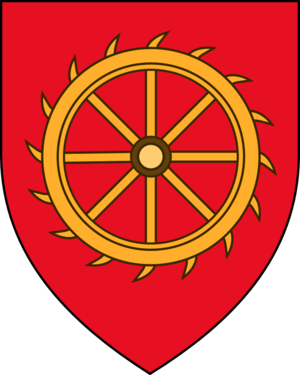
Catherine d'Alexandrie, plus connue sous le nom sainte Catherine, est une vierge et martyre qui a vécu au début du IVᵉ siècle.